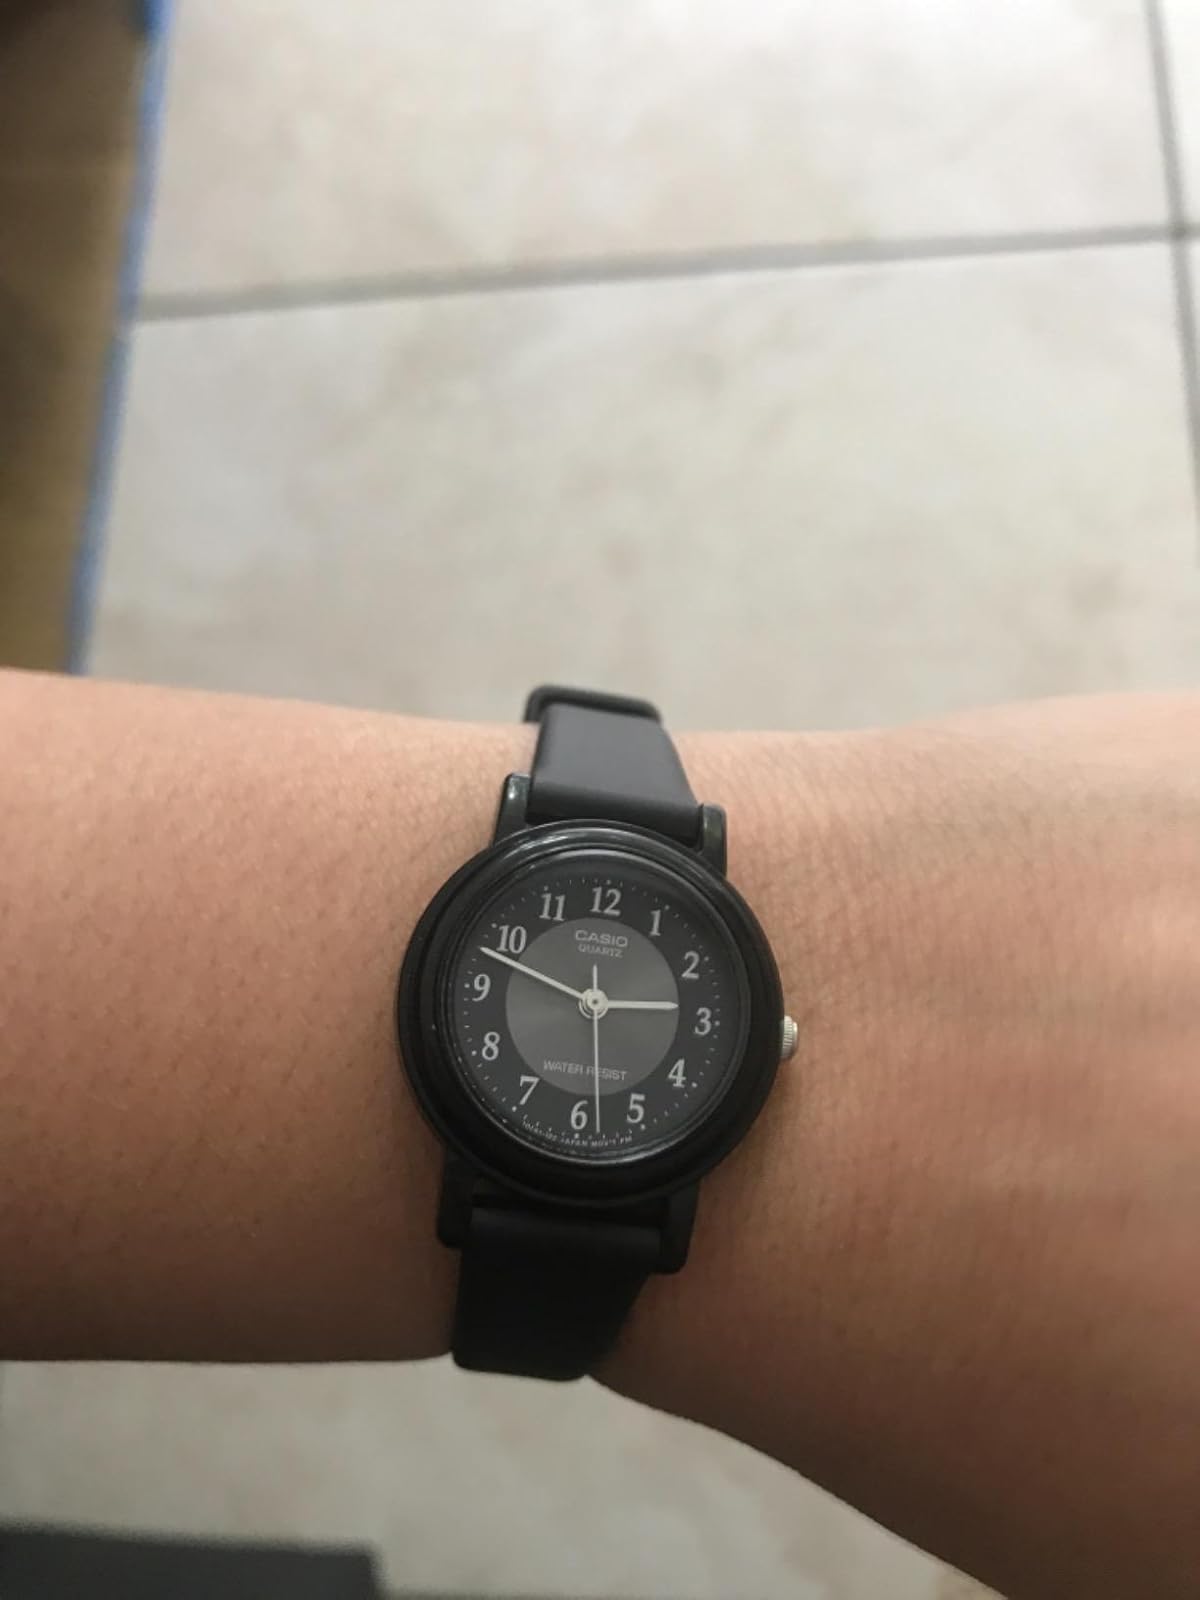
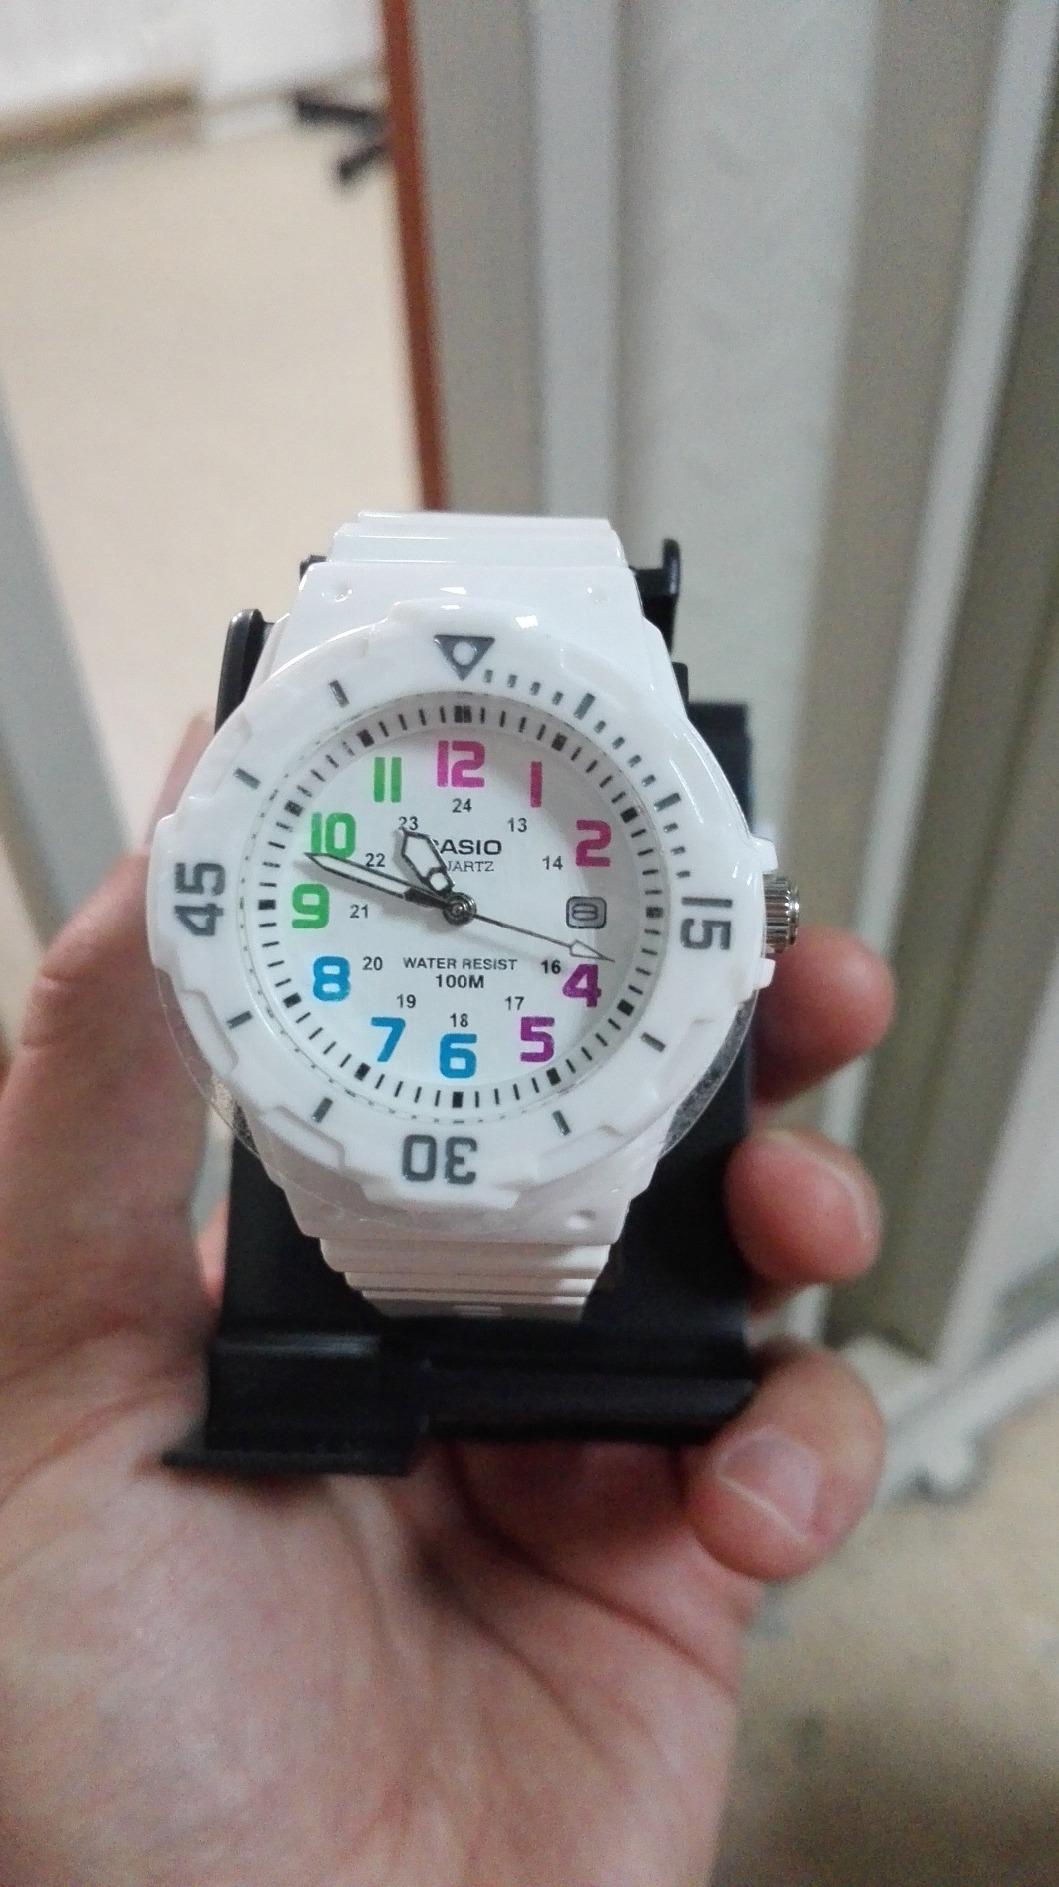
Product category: accessories_watch
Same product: no